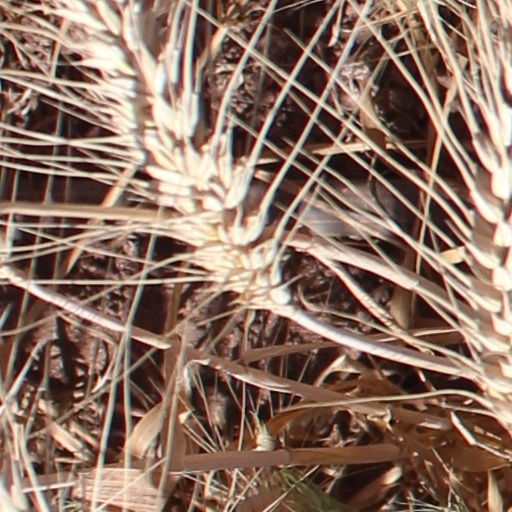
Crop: wheat